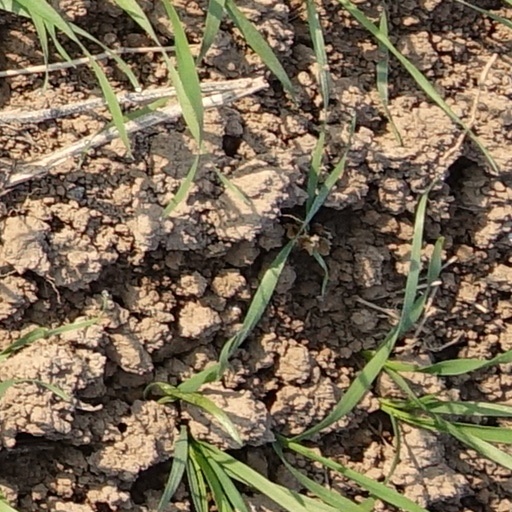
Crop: wheat